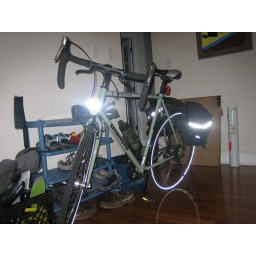
It's fun seeing how reflective my bike is in the face of a camera flash.